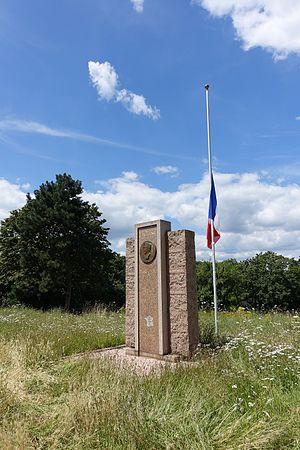
L'avenue du Général-Leclerc est une voie de communication située à Boulogne-Billancourt.